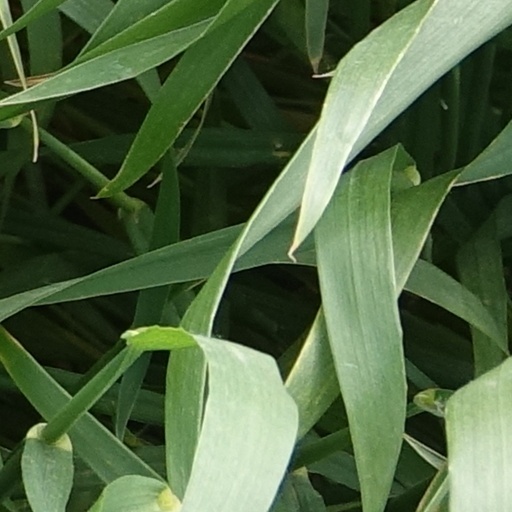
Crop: wheat